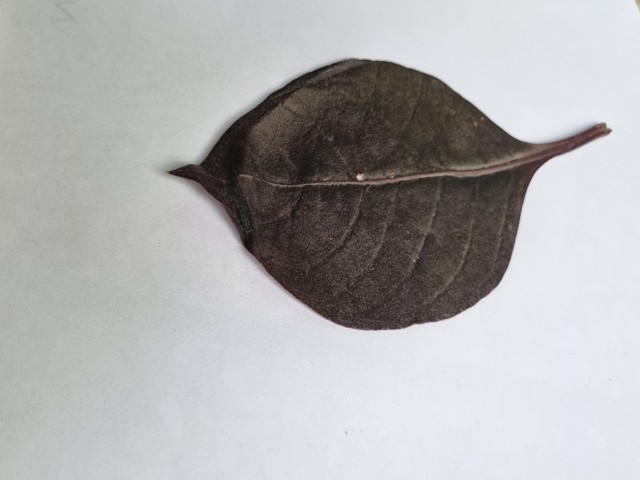
Plant: kalochitra